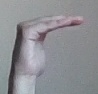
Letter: haa